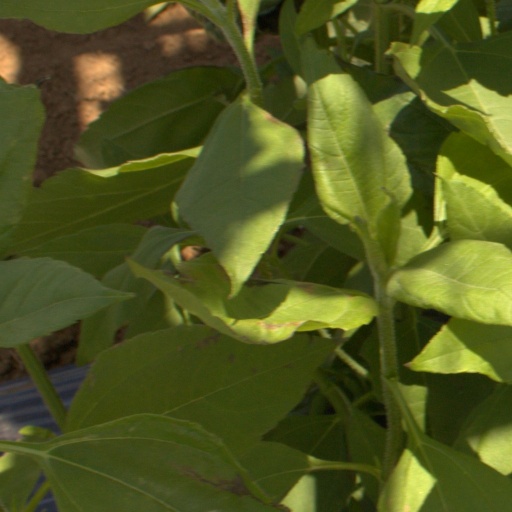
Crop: Jerusalem artichoke